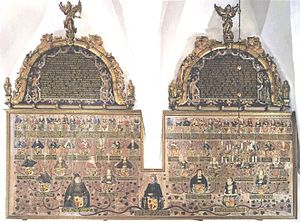
Klosterkirken (Nykøbing Falster) / Galleri
Klosterkirken i Nykøbing Falster er en gotisk kirke fra det 15. århundrede. Klosteret blev grundlagt i 1419 af unionskongen Erik af Pommern og var oprindeligt viet til Jomfru Maria, Sankt Mikael og den hellige Frans af Assisi. Kirken var del af et franciskanerkloster indtil 1532, hvor kirken blev sognekirke. En stor del af klosteret er bevaret og bruges i dag som plejehjem.